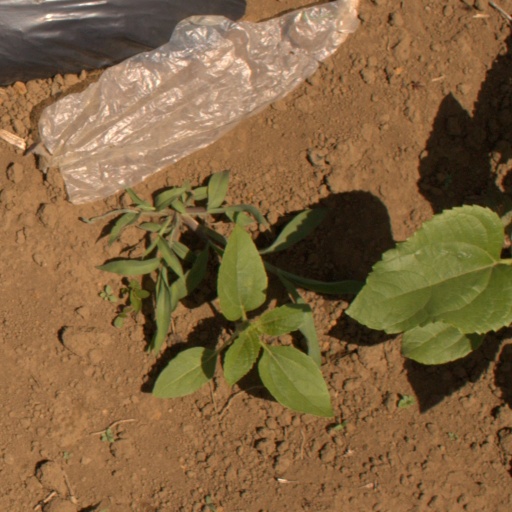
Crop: Jerusalem artichoke